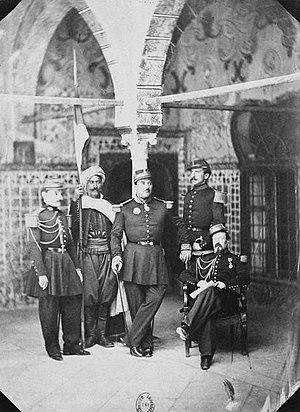
Le général Périgot et ses officiers, à Bône, 1856-1857
Jacques Frémeaux, né le 9 mars 1949 à Alger, est un historien français. Il est professeur honoraire en histoire contemporaine, spécialiste de l'histoire coloniale.